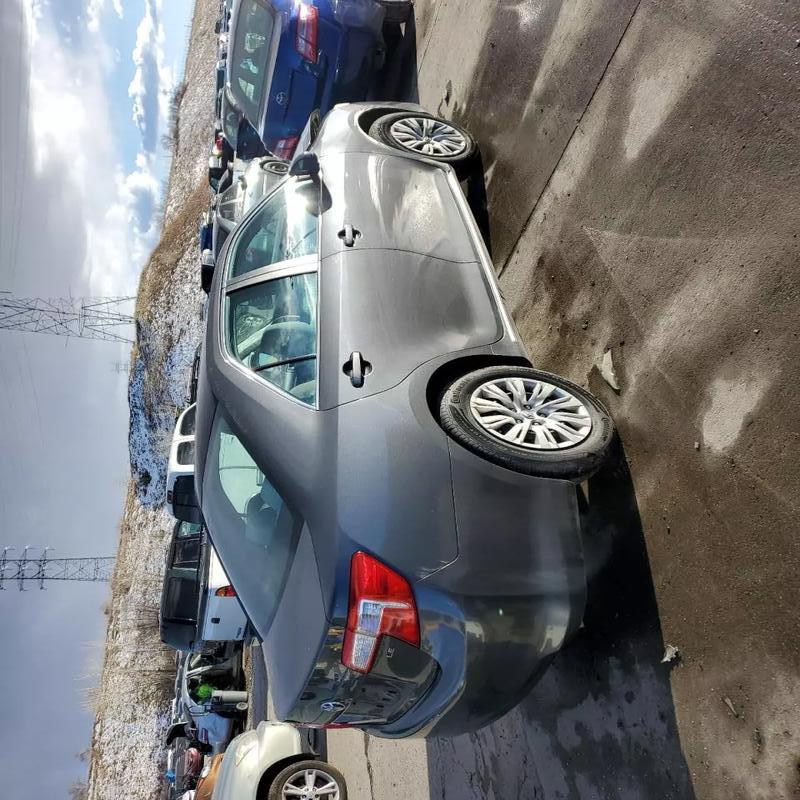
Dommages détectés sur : porte avant droite, aile arrière droite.
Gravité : mineur